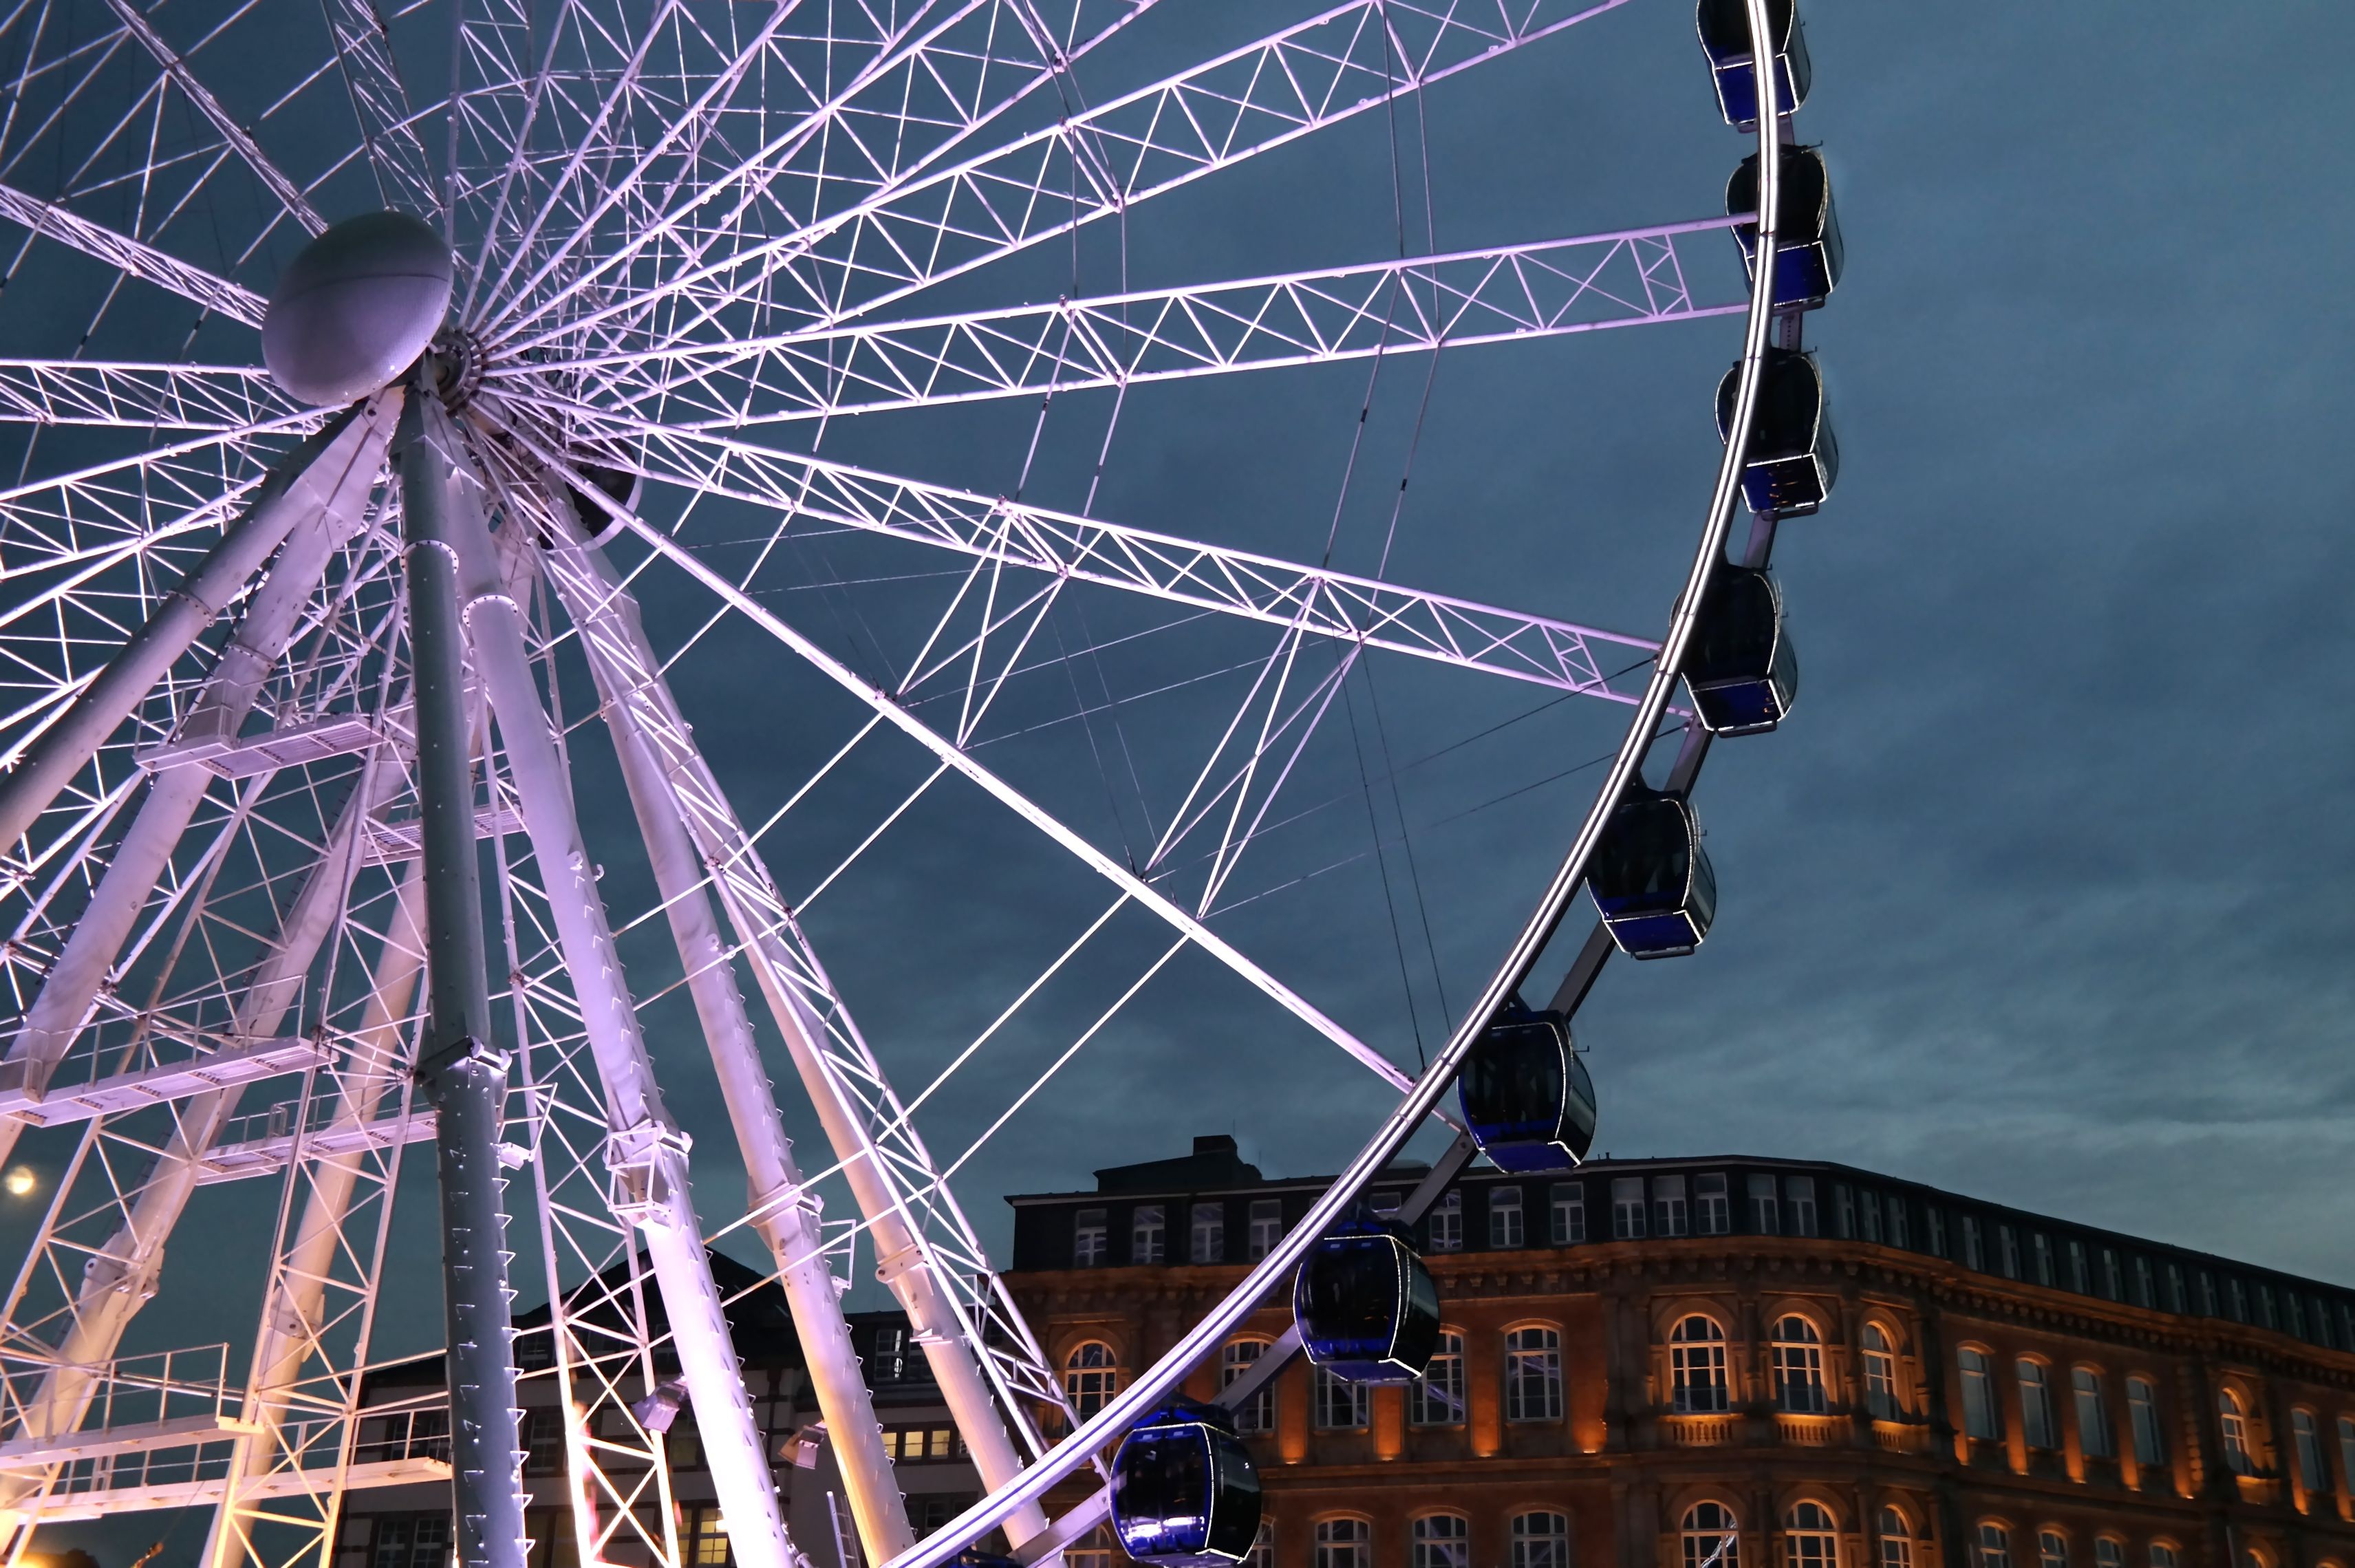
night, recreation, evening, ferris wheel, amusement park, landmark, tourist attraction, mood, rhine river, dusseldorf, amusement ride, outdoor recreation, geographical feature